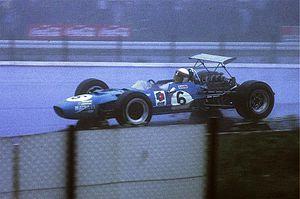
La Matra MS10 est une monoplace de Formule 1 engagée en 1968 et 1969 par l'écurie Matra International.